Jesus

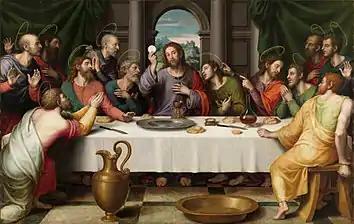
A depiction of the Last Supper. Jesus sits in the centre, his apostles gathered around on either side of him.

At about the middle of each of the three Synoptic Gospels are two significant events: the Confession of Peter and the Transfiguration of Jesus. These two events are not mentioned in the Gospel of John.